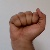
The image shows a hand gesture representing the letter 'A' in Indian Sign Language.